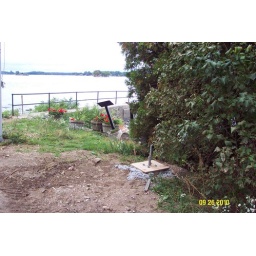
A new cement box near tower walkway